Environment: real
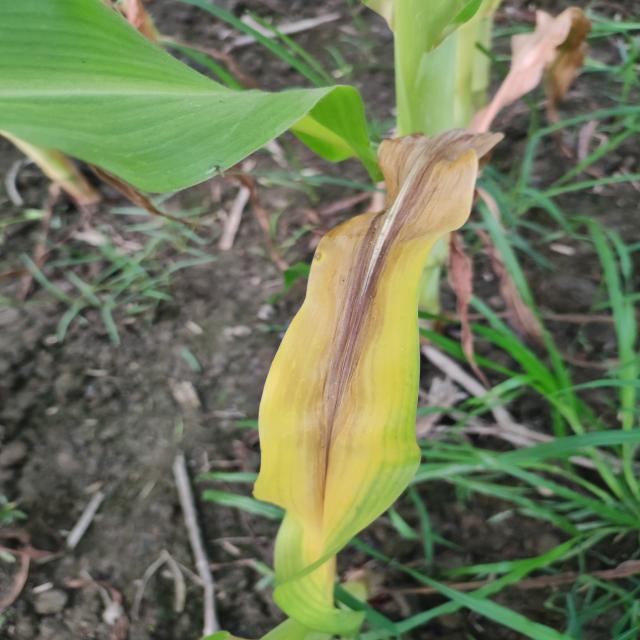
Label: nitrogen_deficiency